Claude Ferguson

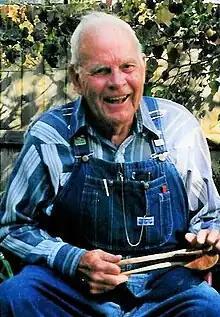

Alan Claude Ferguson (January 13, 1923 – June 15, 2006), who went by A. Claude Ferguson, was an American forester, conservationist, and environmentalist.